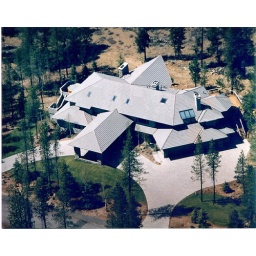
This shot shows the beautiful roof lines of this fantastic home on three lots in Sunriver